Regrading in Seattle

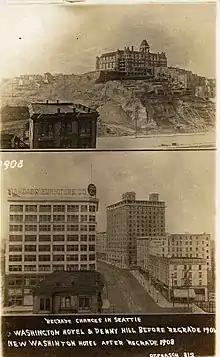
A postcard shows the Washington Hotel atop Denny Hill before Denny Regrade No. 1 and the New Washington Hotel (the dark building in the lower picture, now the Josephinum) built on the newly leveled land.

The Denny Regrade began before the Jackson and Dearborn Regrades, but the last stage was not completed until decades later. Before regrading, the much-admired Denny School and the upmarket Washington Hotel stood atop the hill, along with numerous residential buildings. The two-storey high Denny School was found on Battery Street, between Fifth and Sixth Avenues, and was considered "handsome in the extreme."